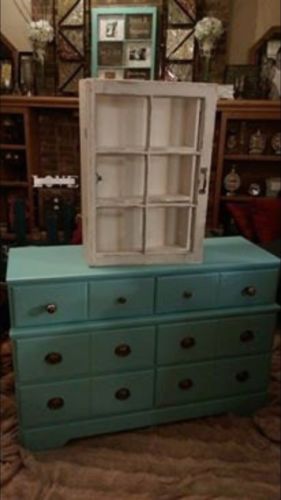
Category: cabinet